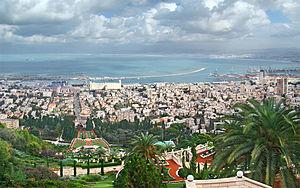
Haïfa, Israël. Vue panoramique depuis le mont Carmel, avec le Mausolée du Báb et ses terrasses au premier plan.